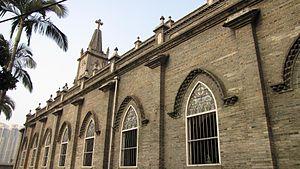
La cathédrale Saint-Dominique est la cathédrale catholique de l'archidiocèse de Fuzhou, située en Chine à Fuzhou, capitale de la province du Fujian, en République populaire de Chine. Elle a été bâtie par les missionnaires espagnols et elle est consacrée à saint Dominique.